Corey Wootton

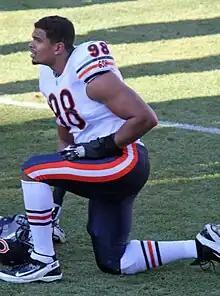
Wootton with the Chicago Bears in 2011

Corey Andrew Wootton (born June 22, 1987) is an American former professional football defensive end who played in the National Football League (NFL). He played college football at Northwestern University. As a junior, he garnered first-team All-Big Ten Conference honors. He was selected by the Chicago Bears in the fourth round of the 2010 NFL draft. He has also played for the Minnesota Vikings and Detroit Lions.